Burghfield

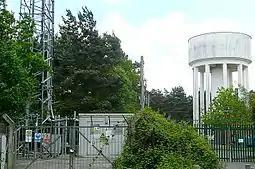
Water Tower at Burghfield Common, also showing telecoms equipment and mast.

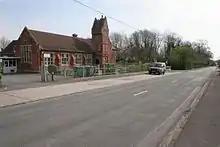
St.Mary's School, Burghfield

The main access road is a route from the A4 in Reading, through Burghfield to the south-western end of the parish, where the route splits in two, to continue towards Mortimer Common and Tadley respectively. This road is named Burghfield Road to the north-east of Burghfield Village, and Reading Road for the remainder of its length. The parish includes Reading services on the M4 motorway, although the nearest access point to the motorway (junction 11) is located to the east. Heavy vehicular access in the area is restricted by the multiple low and narrow bridges over the canal and railways which lie to the north and east.